Edwin Reinecke

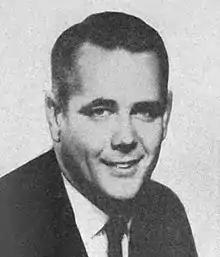
Reinecke as a Congressman.

Reinecke served in the U.S. House of Representatives between 1965 and 1969. As a member of the Interior Committee, he worked to preserve Western rivers (including the Colorado River, which was to be dammed within the Grand Canyon). During his tenure in Congress, he voted in favor of the Voting Rights Act of 1965. He voted for the initial House Resolution for the Civil Rights Act of 1968 but voted against the accepting the final Senate amendments to the Act.